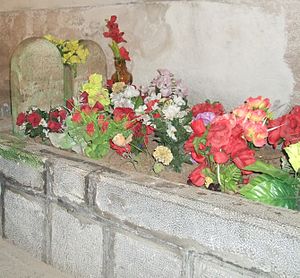
Mem og Zin
Mem og Zins grav i Cizre i Sydtyrkiet
Mem og Zin er en klassisk kurdisk kærlighedshistorie nedskrevet i 1692.